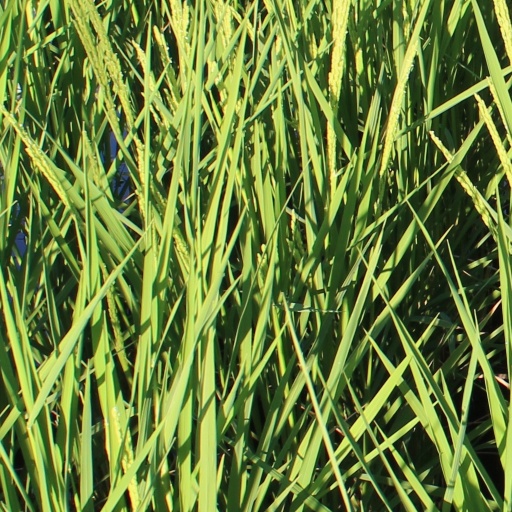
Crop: rice